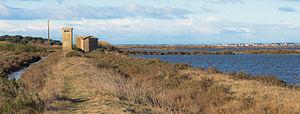
Une ancienne station de pompage dans des anciens marais salants (""salins de Villeroy""). Le site se nomme ""Lido de Thau"" et est protégé par le Conservatoire du littoral. Sète, Hérault, France.